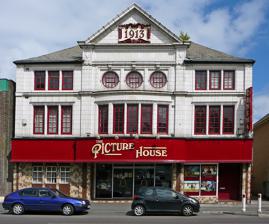
Building: Keighley Picture House
Country: United Kingdom
Year built: 1913
Cinema in Keighley, West Yorkshire, England 53°52′11″N 01°54′33″W / 53.86972°N 1.90917°W / 53.86972; -1.90917 Keighley Picture House Interior of Keighley Picture House Keighley Picture House is a cinema located in Keighley , West Yorkshire , England . It opened in 1913 as a receiving house theatre which also showed films, with a large auditorium containing stalls and balcony seating. In years to come it was used for live shows and pop concerts as well as regular film screenings. Sometime after the end of the Second World War, the Balcony was extended, bringing the total number of seats close to 1,000, the second biggest auditorium in Keighley after the Hippodrome/Queens Theatre. In 1954, the independent locally-owned cinema was purchased by Essoldo cinemas and folded into their chain, losing its "Picture House" moniker in the process and becoming "Keighley Essoldo". In or around 1974 the Essoldo chain was absorbed by Classic Cinemas, making Classic the biggest cinema chain in Europe at that time. Classic were responsible for closing and gutting what remained of the venue’s theatre and converting the balcony into a second screen and projection room for the main screen, which is how it remains today. In 1983, Classic went bankrupt and the cinema was acquired from creditors by Bradford Metropolitan Council , who leased it to a small local firm or co-operative venture. This group restored the cinema’s former name, “The Picture House". They in turn went out of business in 1991 and the cinema was closed, but was eventually leased from owners Bradford Met Council by the Northern Morris company and re-opened in 1996. Northern Morris Associated Cinemas currently own and operate six cinemas in the North of England, including The Cottage Road Cinema in Headingley, Leeds, The Rex at Elland, The Plaza at Skipton, The Roxy at Ulverston and The Royalty at Bowness-on-Windermere. The Picture House now has a main downstairs auditorium which seats about 300 and a smaller upstairs auditorium which seats about 90. In 2013 the cinema was upgraded to digital projection in both auditoria, with 2k projection and Dolby Stereo sound. References